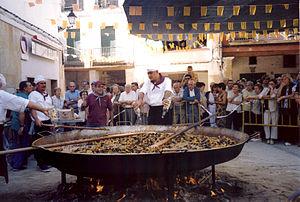
Le montsant est un vin espagnol bénéficiant d'une dénomination d'origine protégée.
La paella ou paélia est un plat traditionnel à base de riz rond, originaire de la région de Valence en Espagne, qui tient son nom de la poêle qui sert à la cuisiner. Elle est à ce jour un des plats emblématiques traditionnels et populaire en particulier dans sa région d'origine de Valence, ainsi que de la cuisine espagnole, connue dans le monde entier, et déclinée en de nombreuses variantes selon les régions.